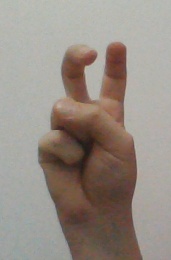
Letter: toot